Hubert Howe Bancroft

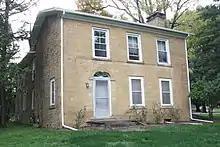
Bancroft Birthplace, Granville, Ohio

In March 1852, Bancroft was provided with an inventory of books to sell and was sent to the booming California city of San Francisco to set up a West Coast regional office of the firm. Bancroft was successful in building his company, entering the world of publishing in the process. He also became a serious collector of books, building a collection numbering into the tens of thousands of volumes.